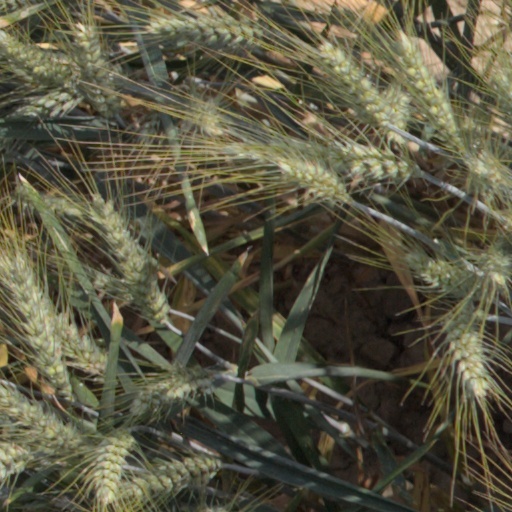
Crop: wheat